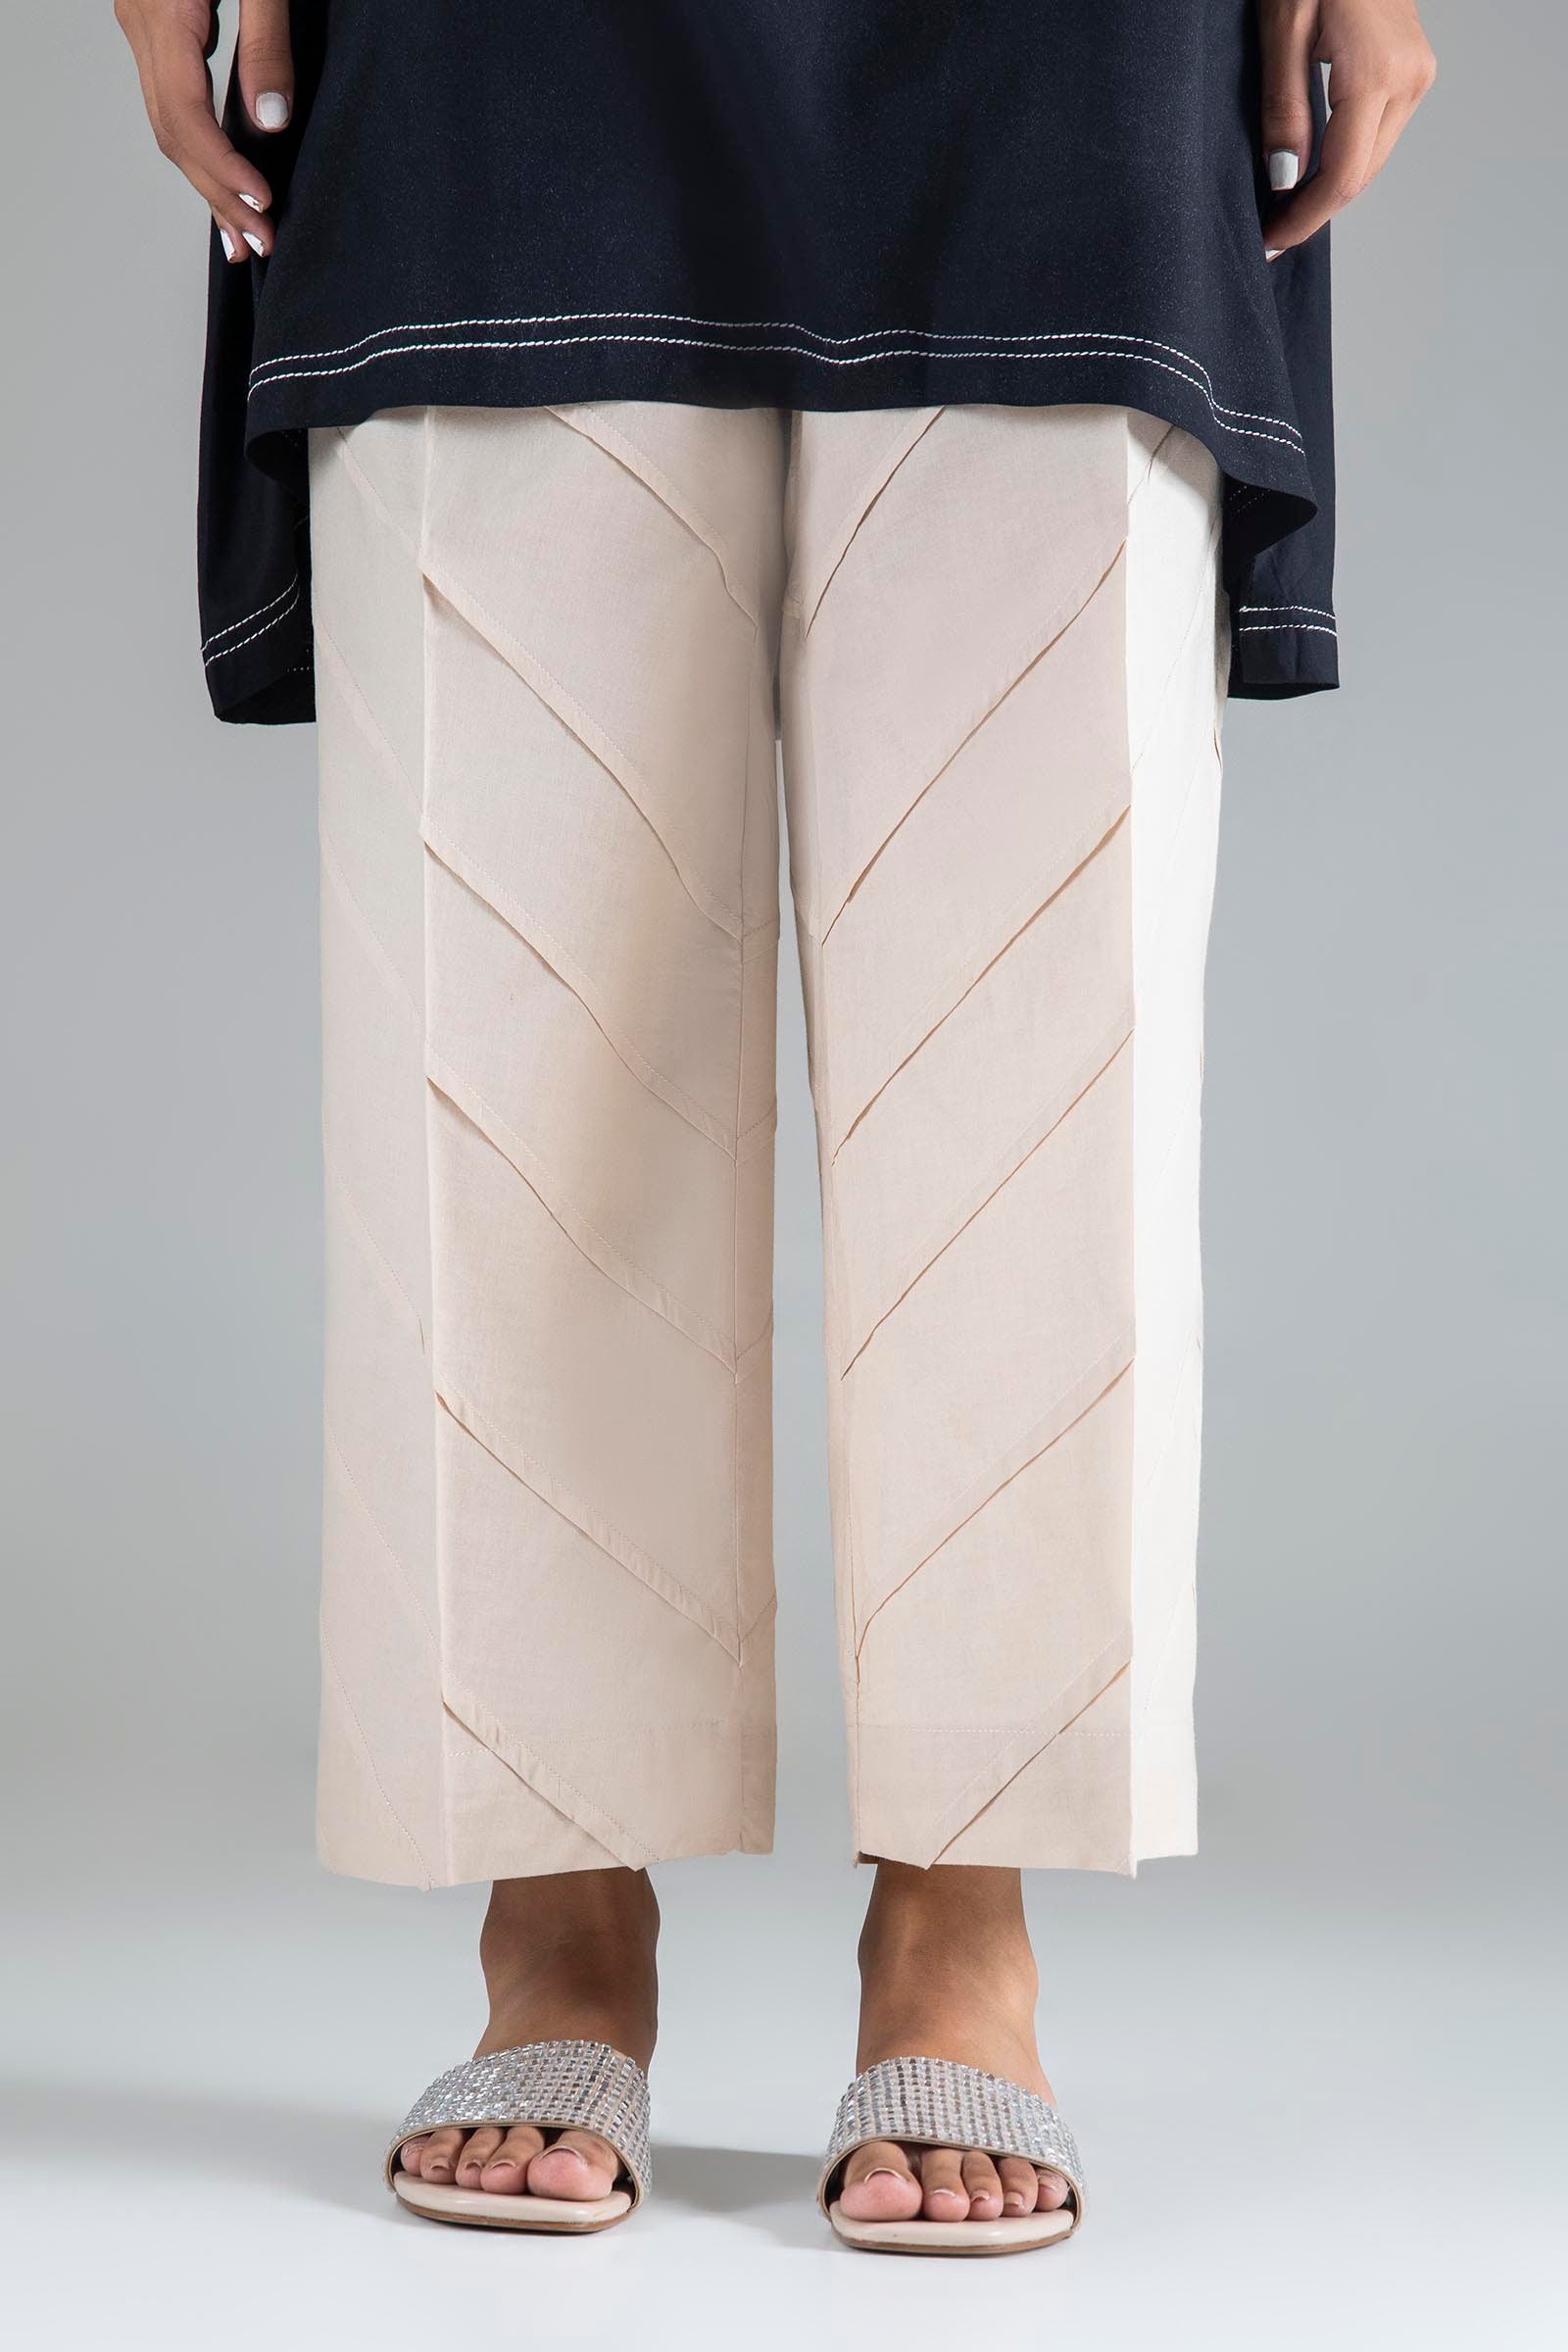
beige khaki chikankari pants